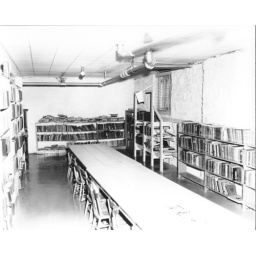
Second volunteer library in the basement of home of Mr. and Mrs. Richard Daley, 8508 W. 55th Terrace, Merriam